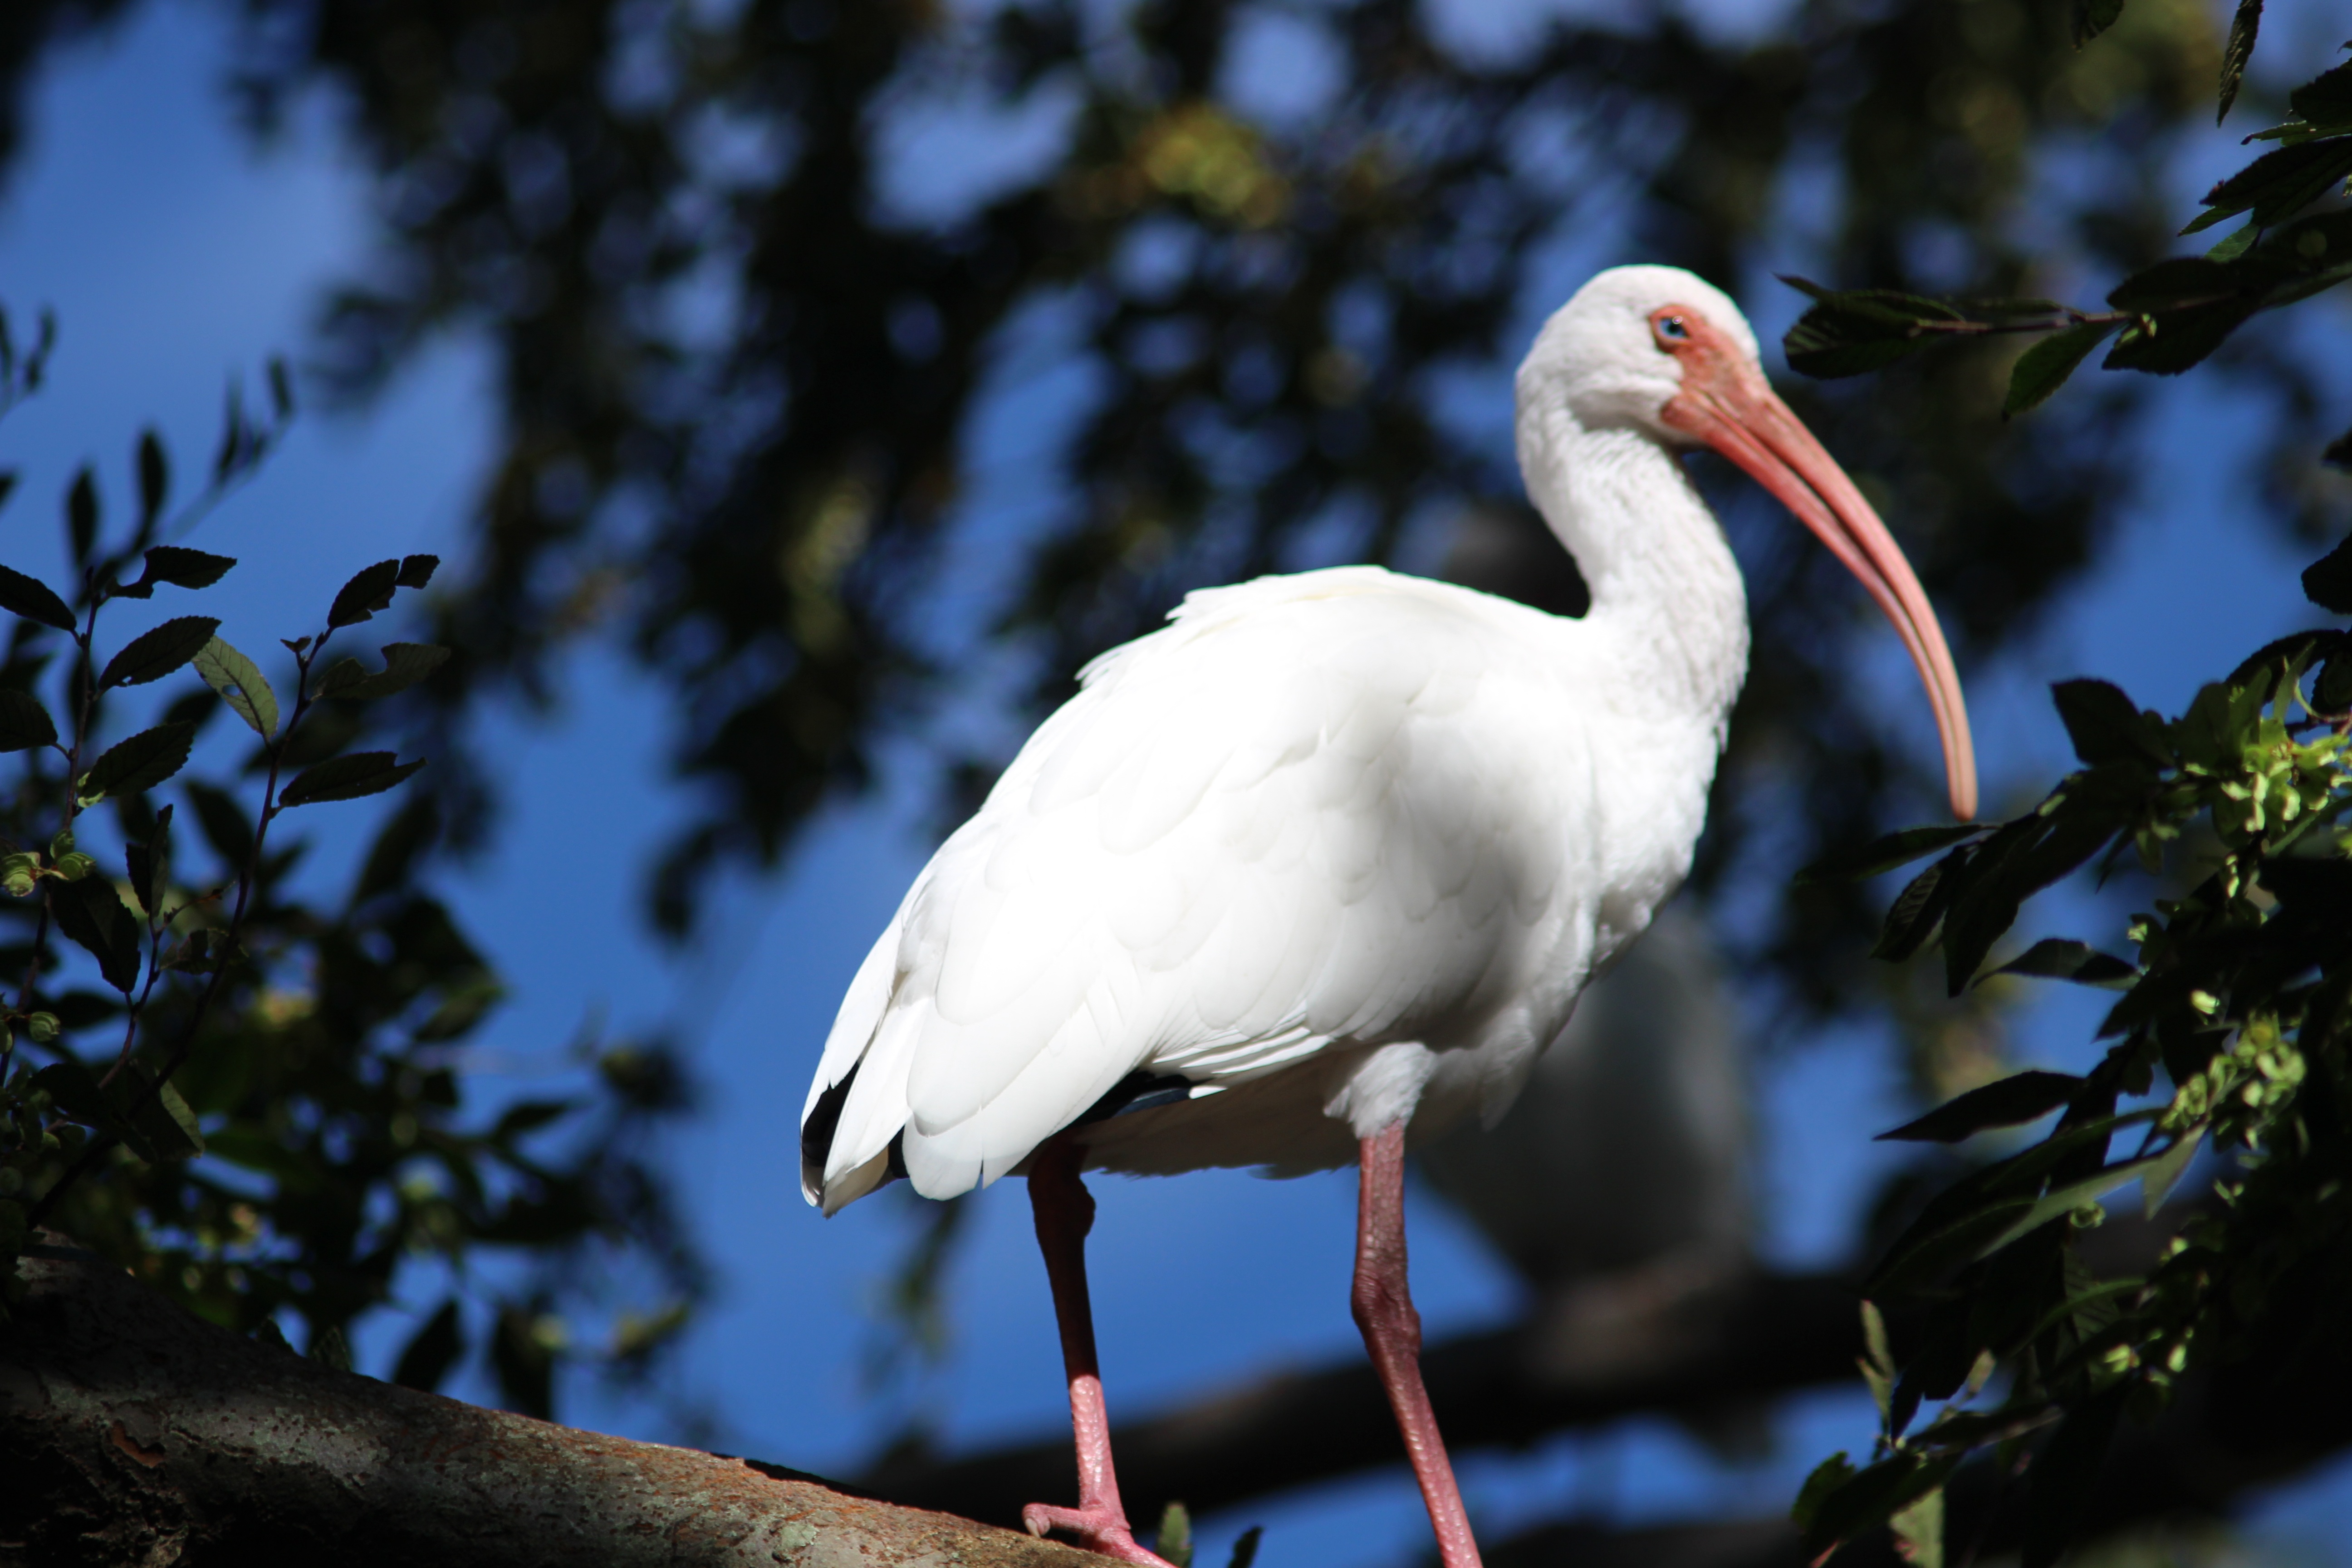
nature, bird, wildlife, beak, fauna, stork, animals, vertebrate, egret, ibis, white stork, white bird, ciconiiformes, bird on a tree, long beaked birds, big birds